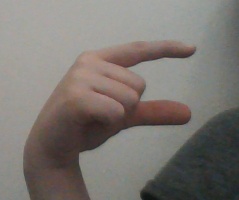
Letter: dal